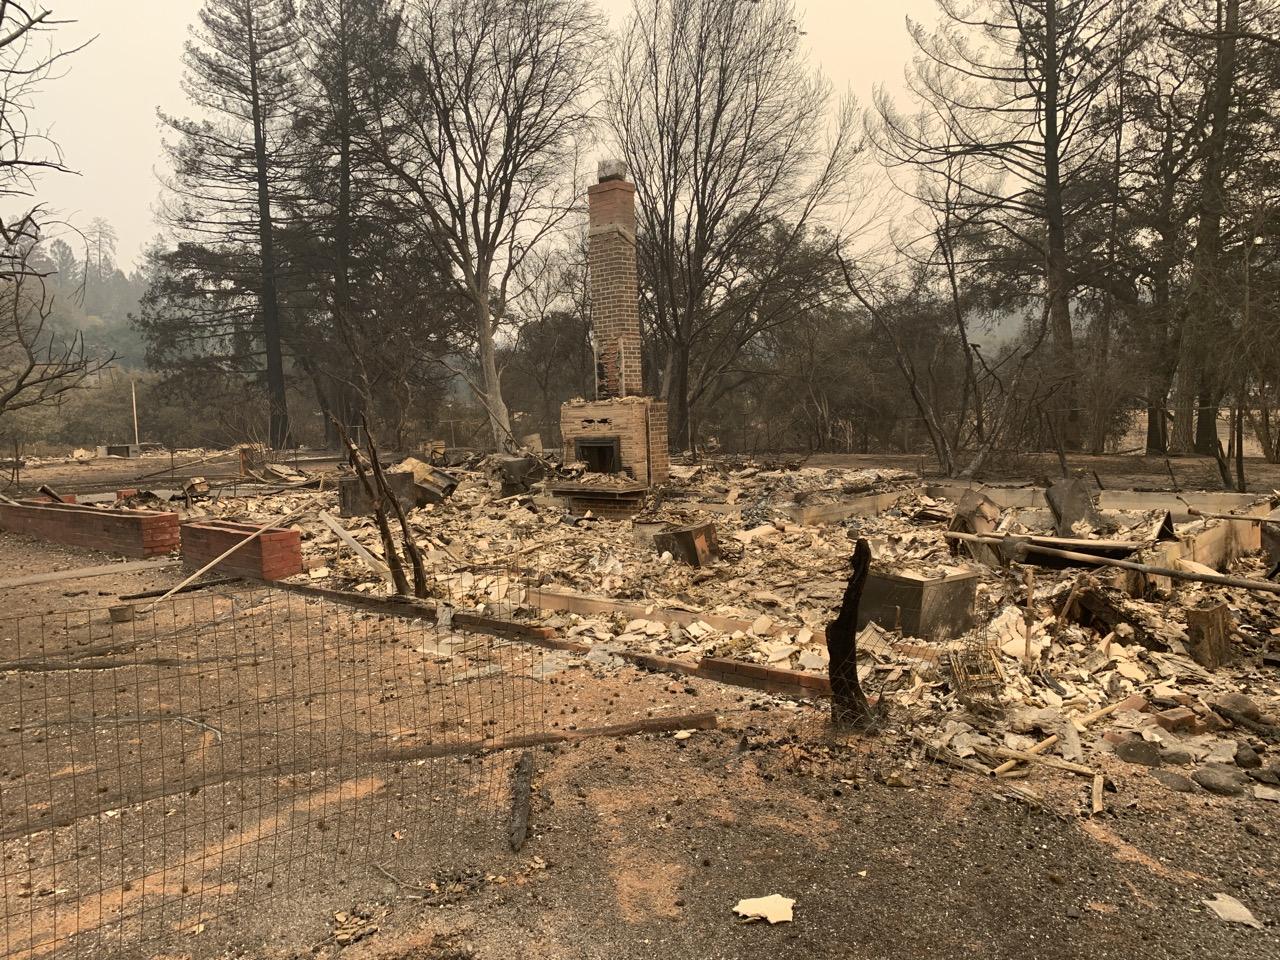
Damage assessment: destroyed